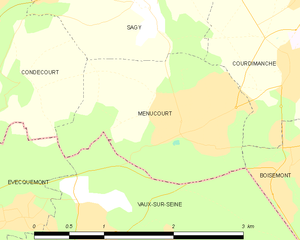
Carte des communes françaises Menucourt